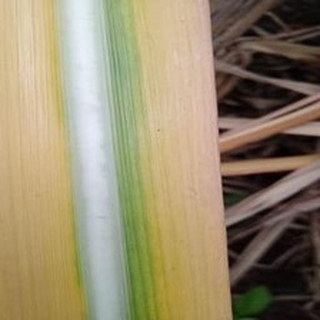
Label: sugarcane_yellow_leaf_disease